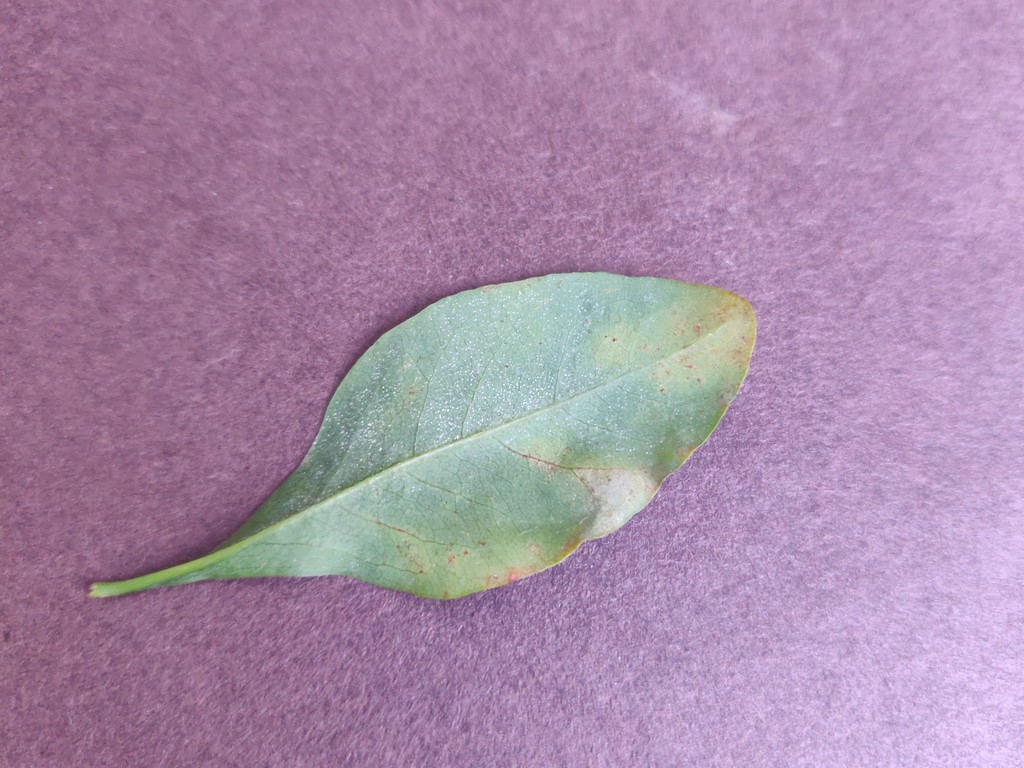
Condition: Unhealthy
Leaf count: single
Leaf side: back